Alta, Iowa

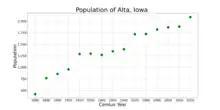
The population of Alta, Iowa from US census data

As of the census of 2020, there were 2,087 people, 776 households, and 519 families residing in the city. The population density was 1,935.5 inhabitants per square mile (747.3/km). There were 835 housing units at an average density of 774.4 per square mile (299.0/km). The racial makeup of the city was 77.2% White, 1.6% Black or African American, 1.2% Native American, 1.2% Asian, 3.1% Pacific Islander, 7.8% from other races and 7.9% from two or more races. Hispanic or Latino persons of any race comprised 23.2% of the population.